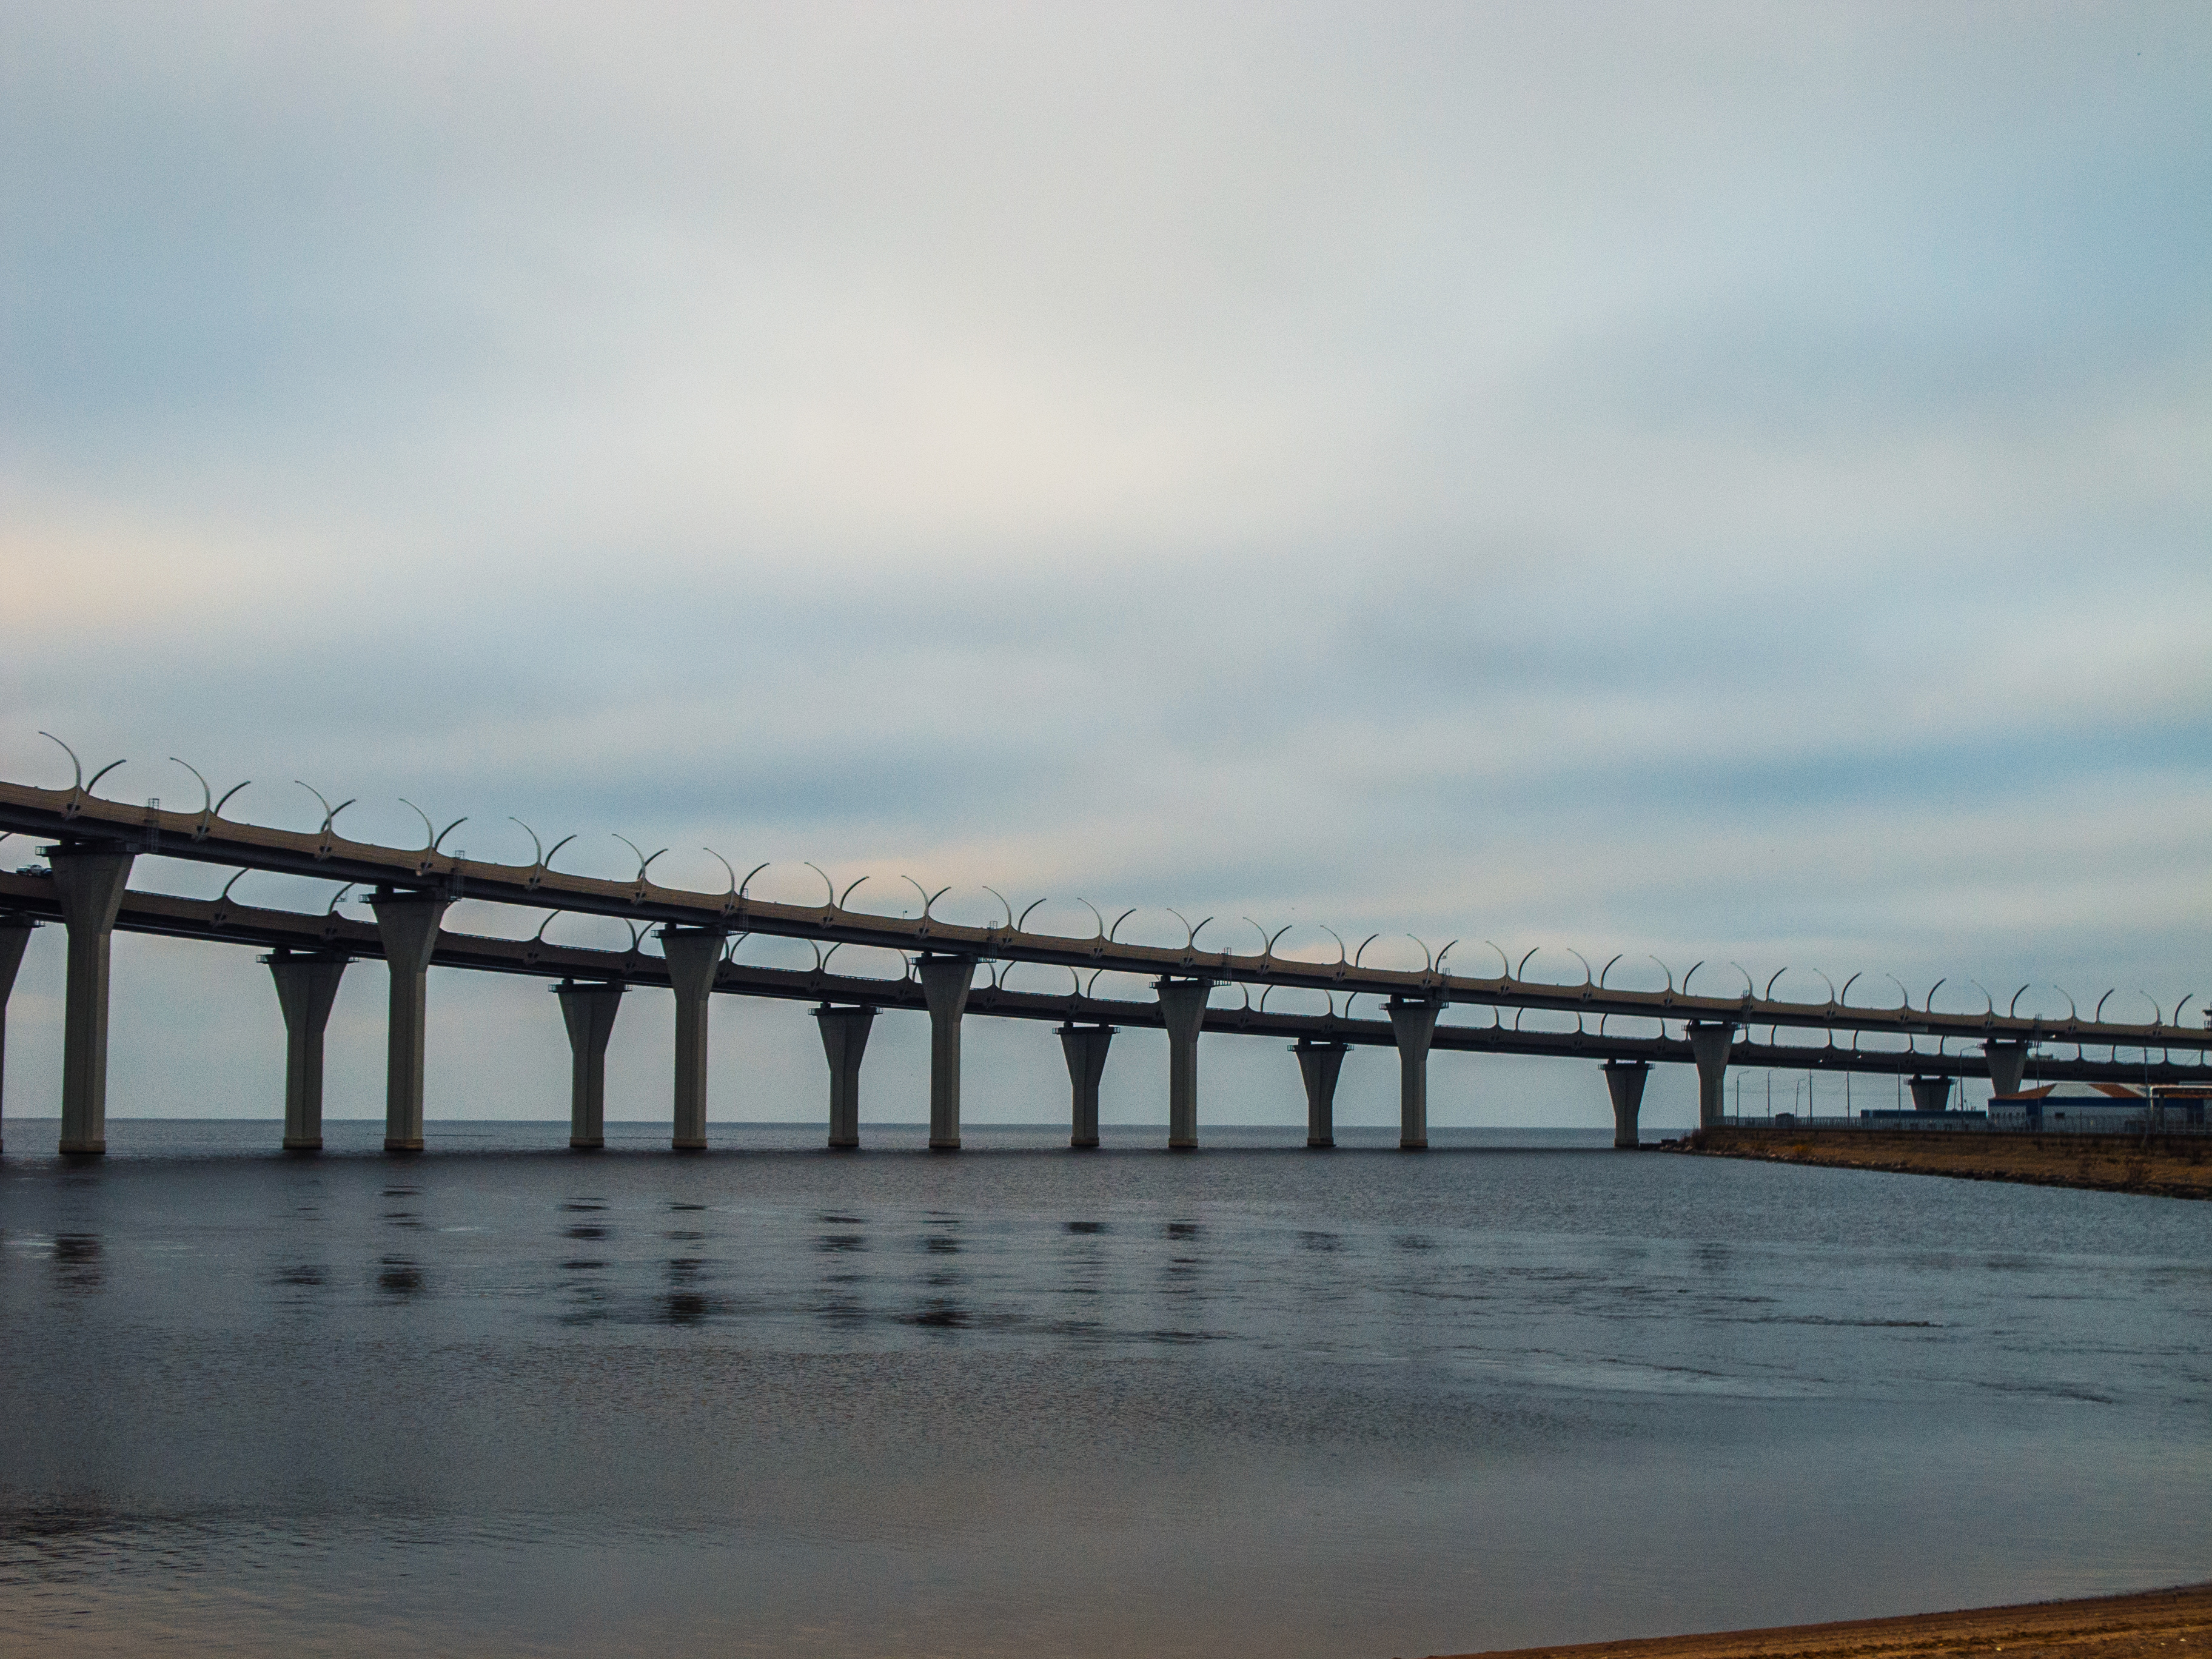
image, body of water, fluid, sky, liquid, coastal and oceanic landforms, horizon, bridge, pier, coast, shore, ocean, sea, beach, nonbuilding structure, wave, evening, meteorological phenomenon, fixed link, calm, tide, beam bridge, wind wave, dusk, girder bridge, sound, sand, shoal